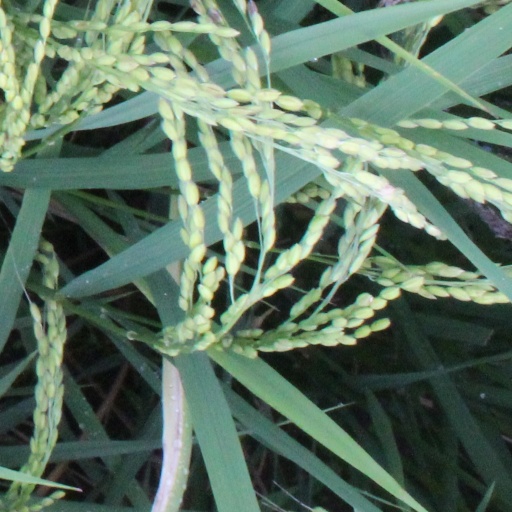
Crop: rice